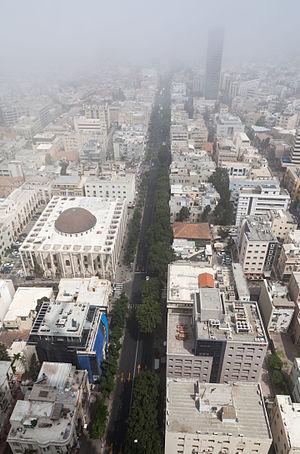
La rue Allenby est une voie publique du centre-ville de Tel Aviv, en Israël.